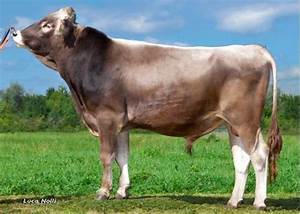
Label: mucca